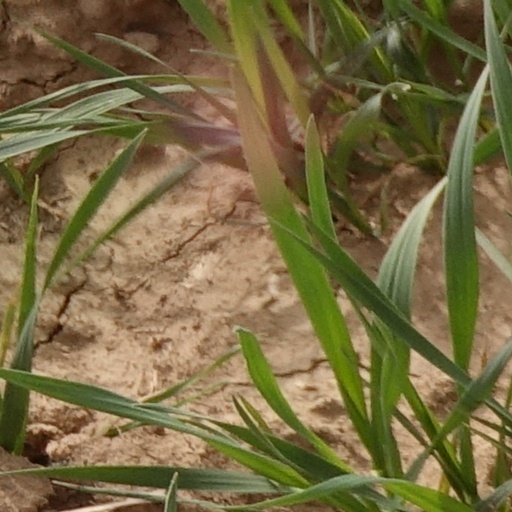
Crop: wheat